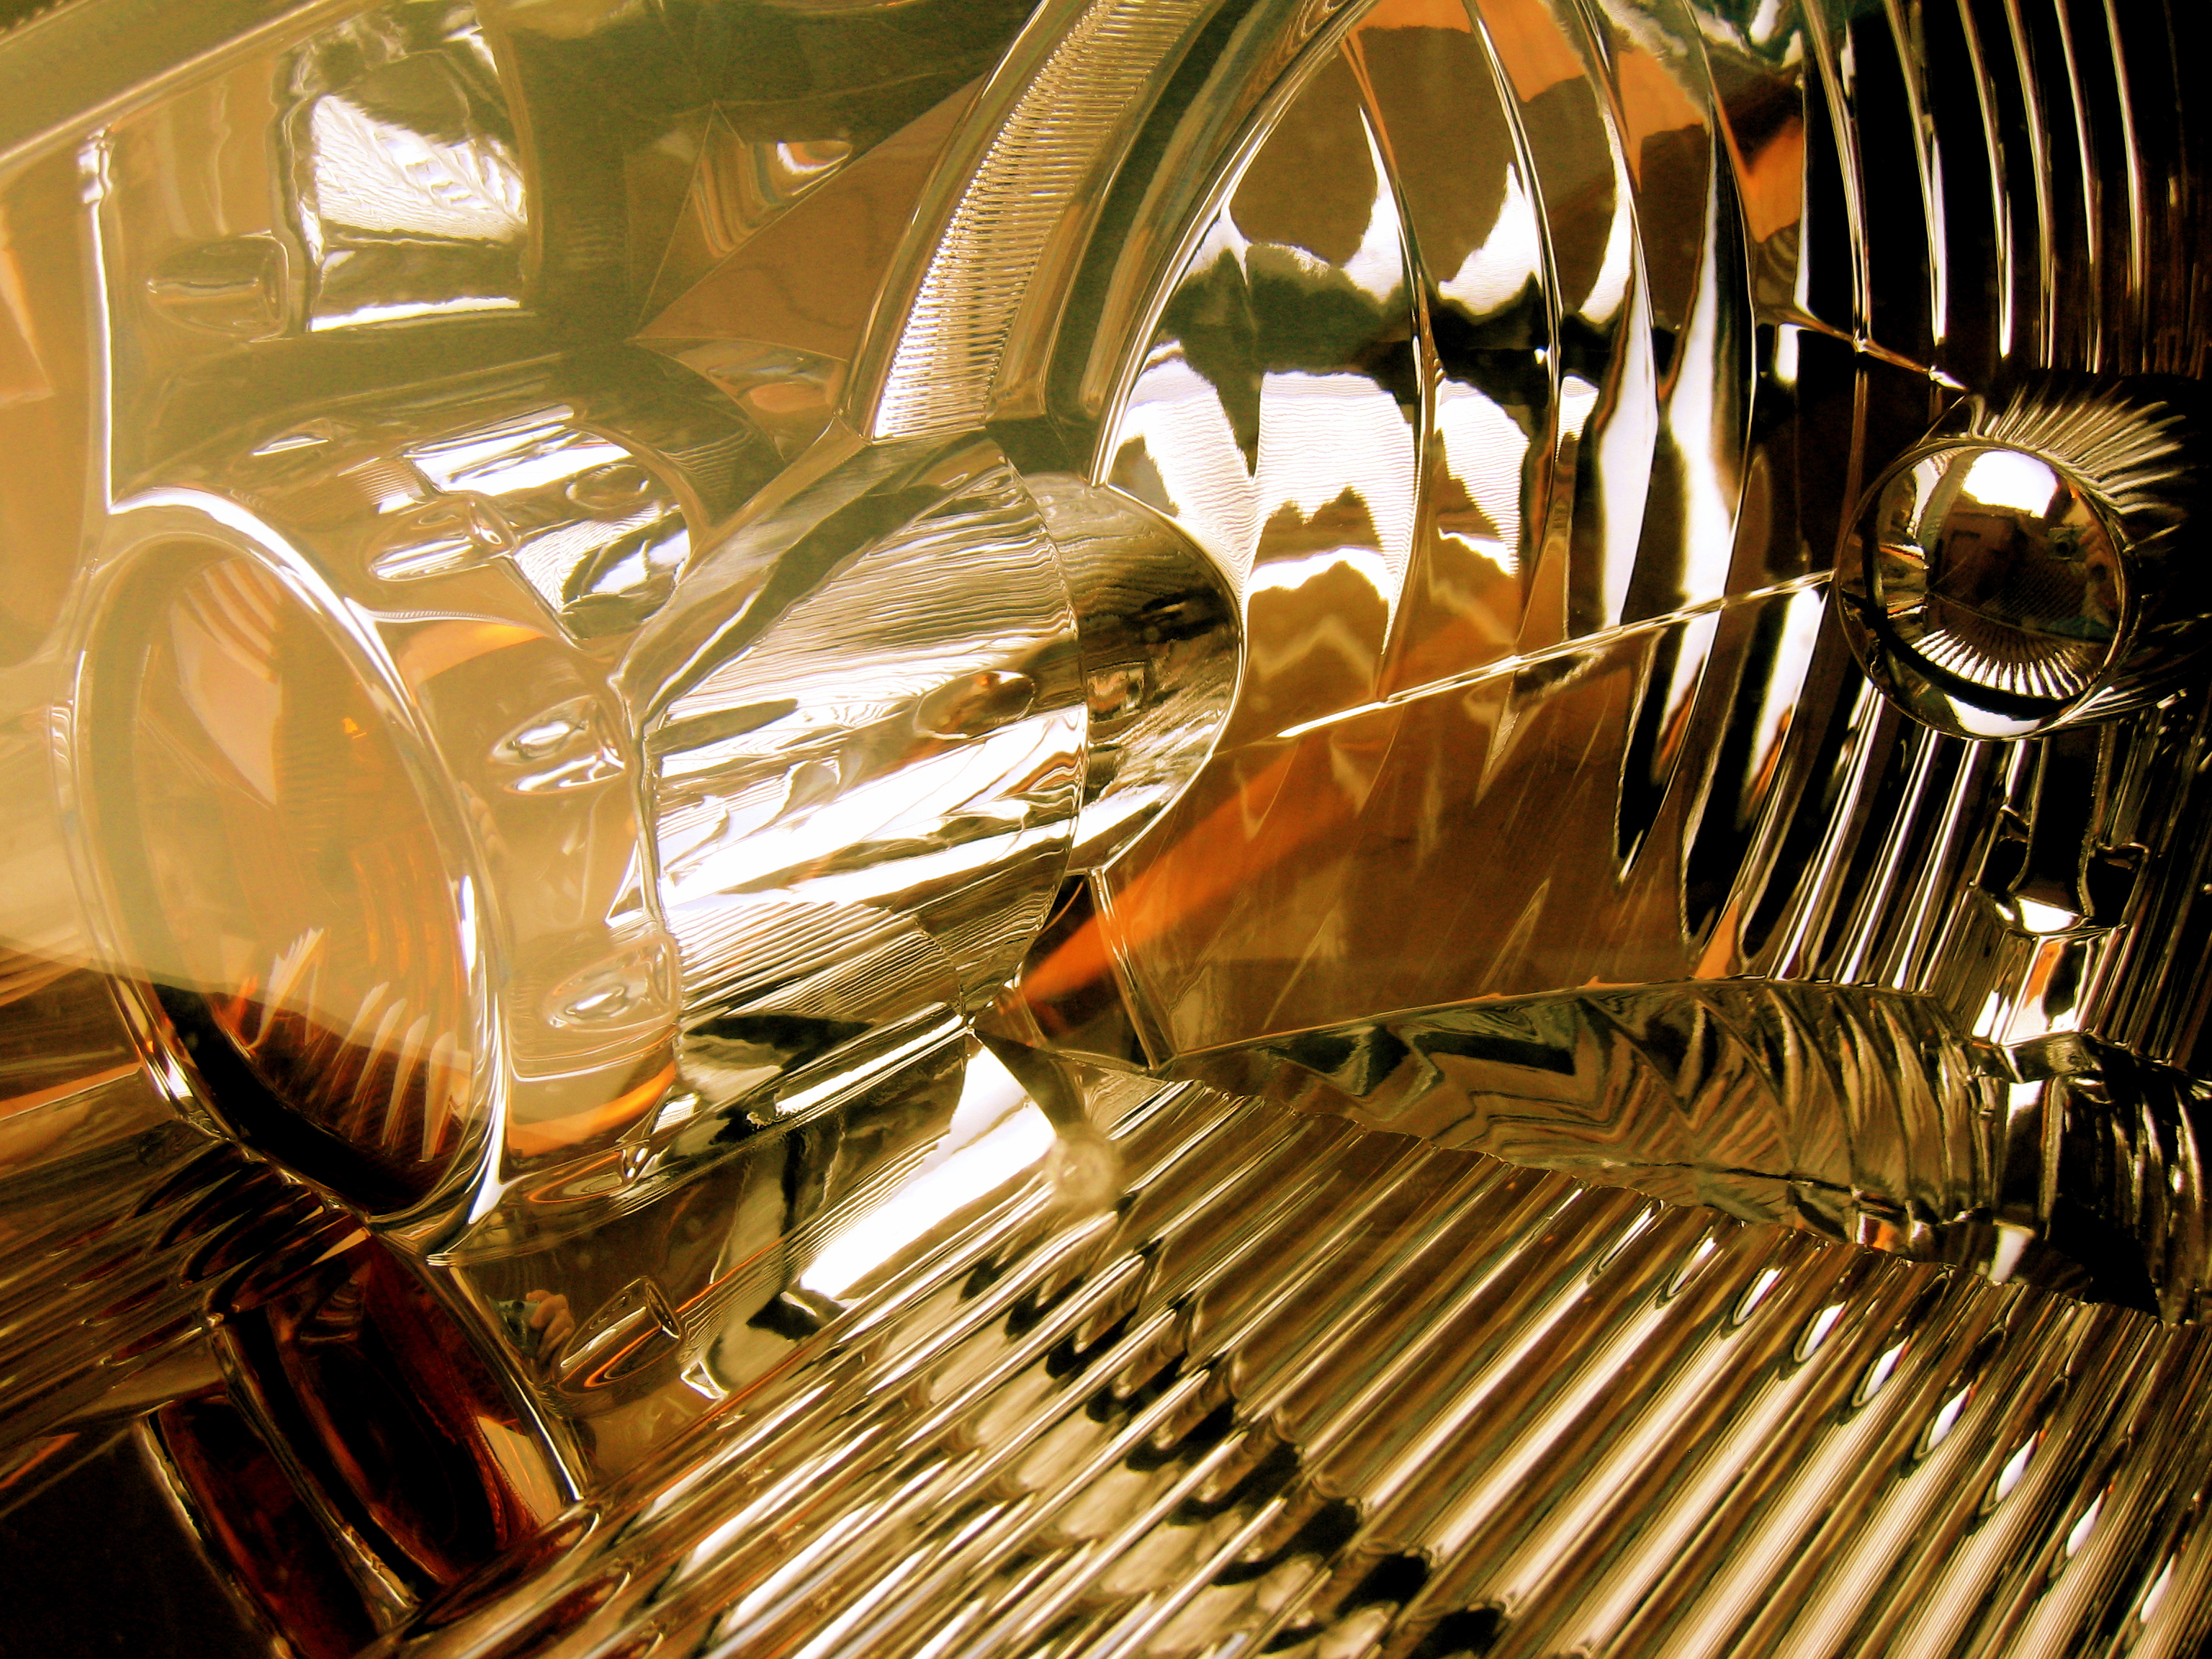
musical instrument, 366photos